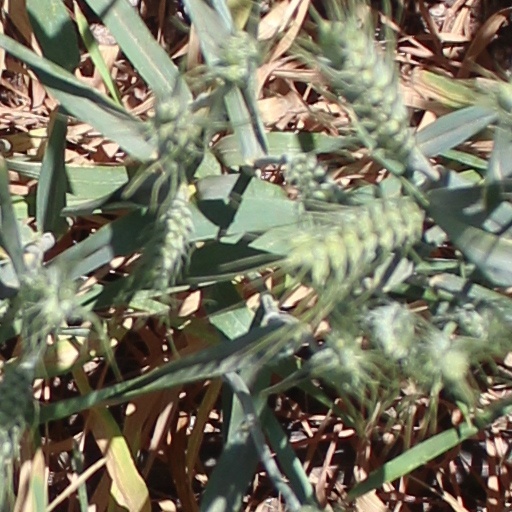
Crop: wheat